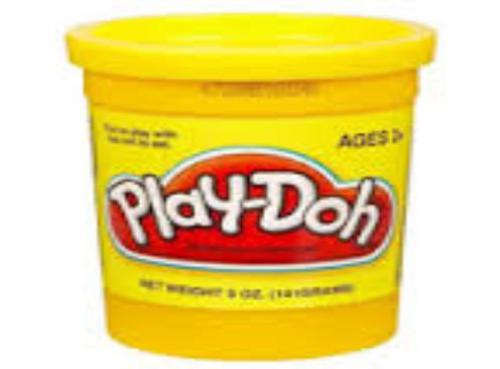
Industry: Leisure